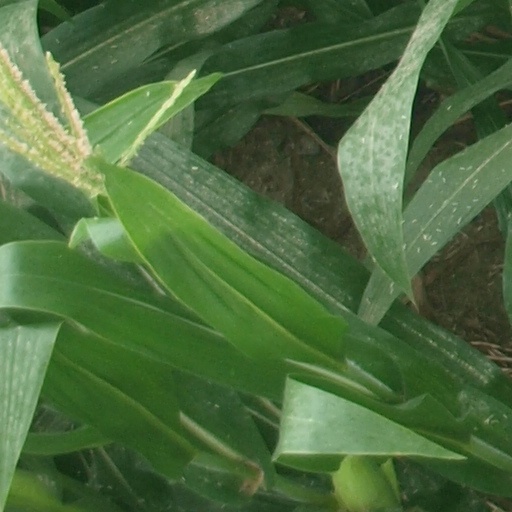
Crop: maize; corn